Thomas Pitera

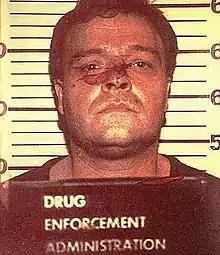
Pitera's June 4, 1990 DEA mugshot

Thomas Pitera (born December 2, 1954) is an American mobster in the Bonanno crime family of New York City. Pitera, a soldier and later on a captain of his own crew, was suspected by law enforcement of as many as 60 murders. Pitera was well known for his use of karate and other martial arts when fighting, a skill he had learned at a young age and which earned him nicknames like "Tommy Karate", and "The Karate Guy". Pitera is serving a life sentence at USP Big Sandy in Inez, Kentucky.